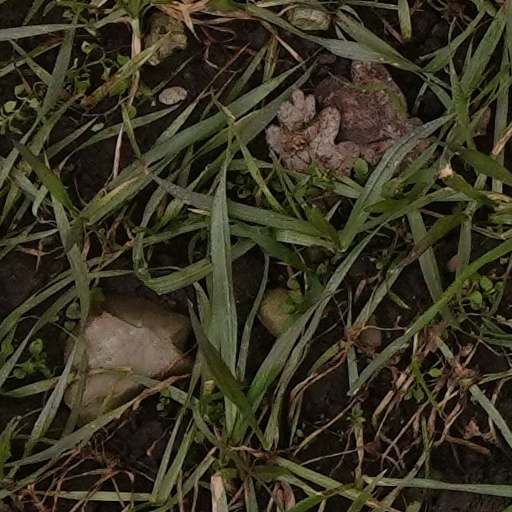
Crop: wheat